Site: brandenburg
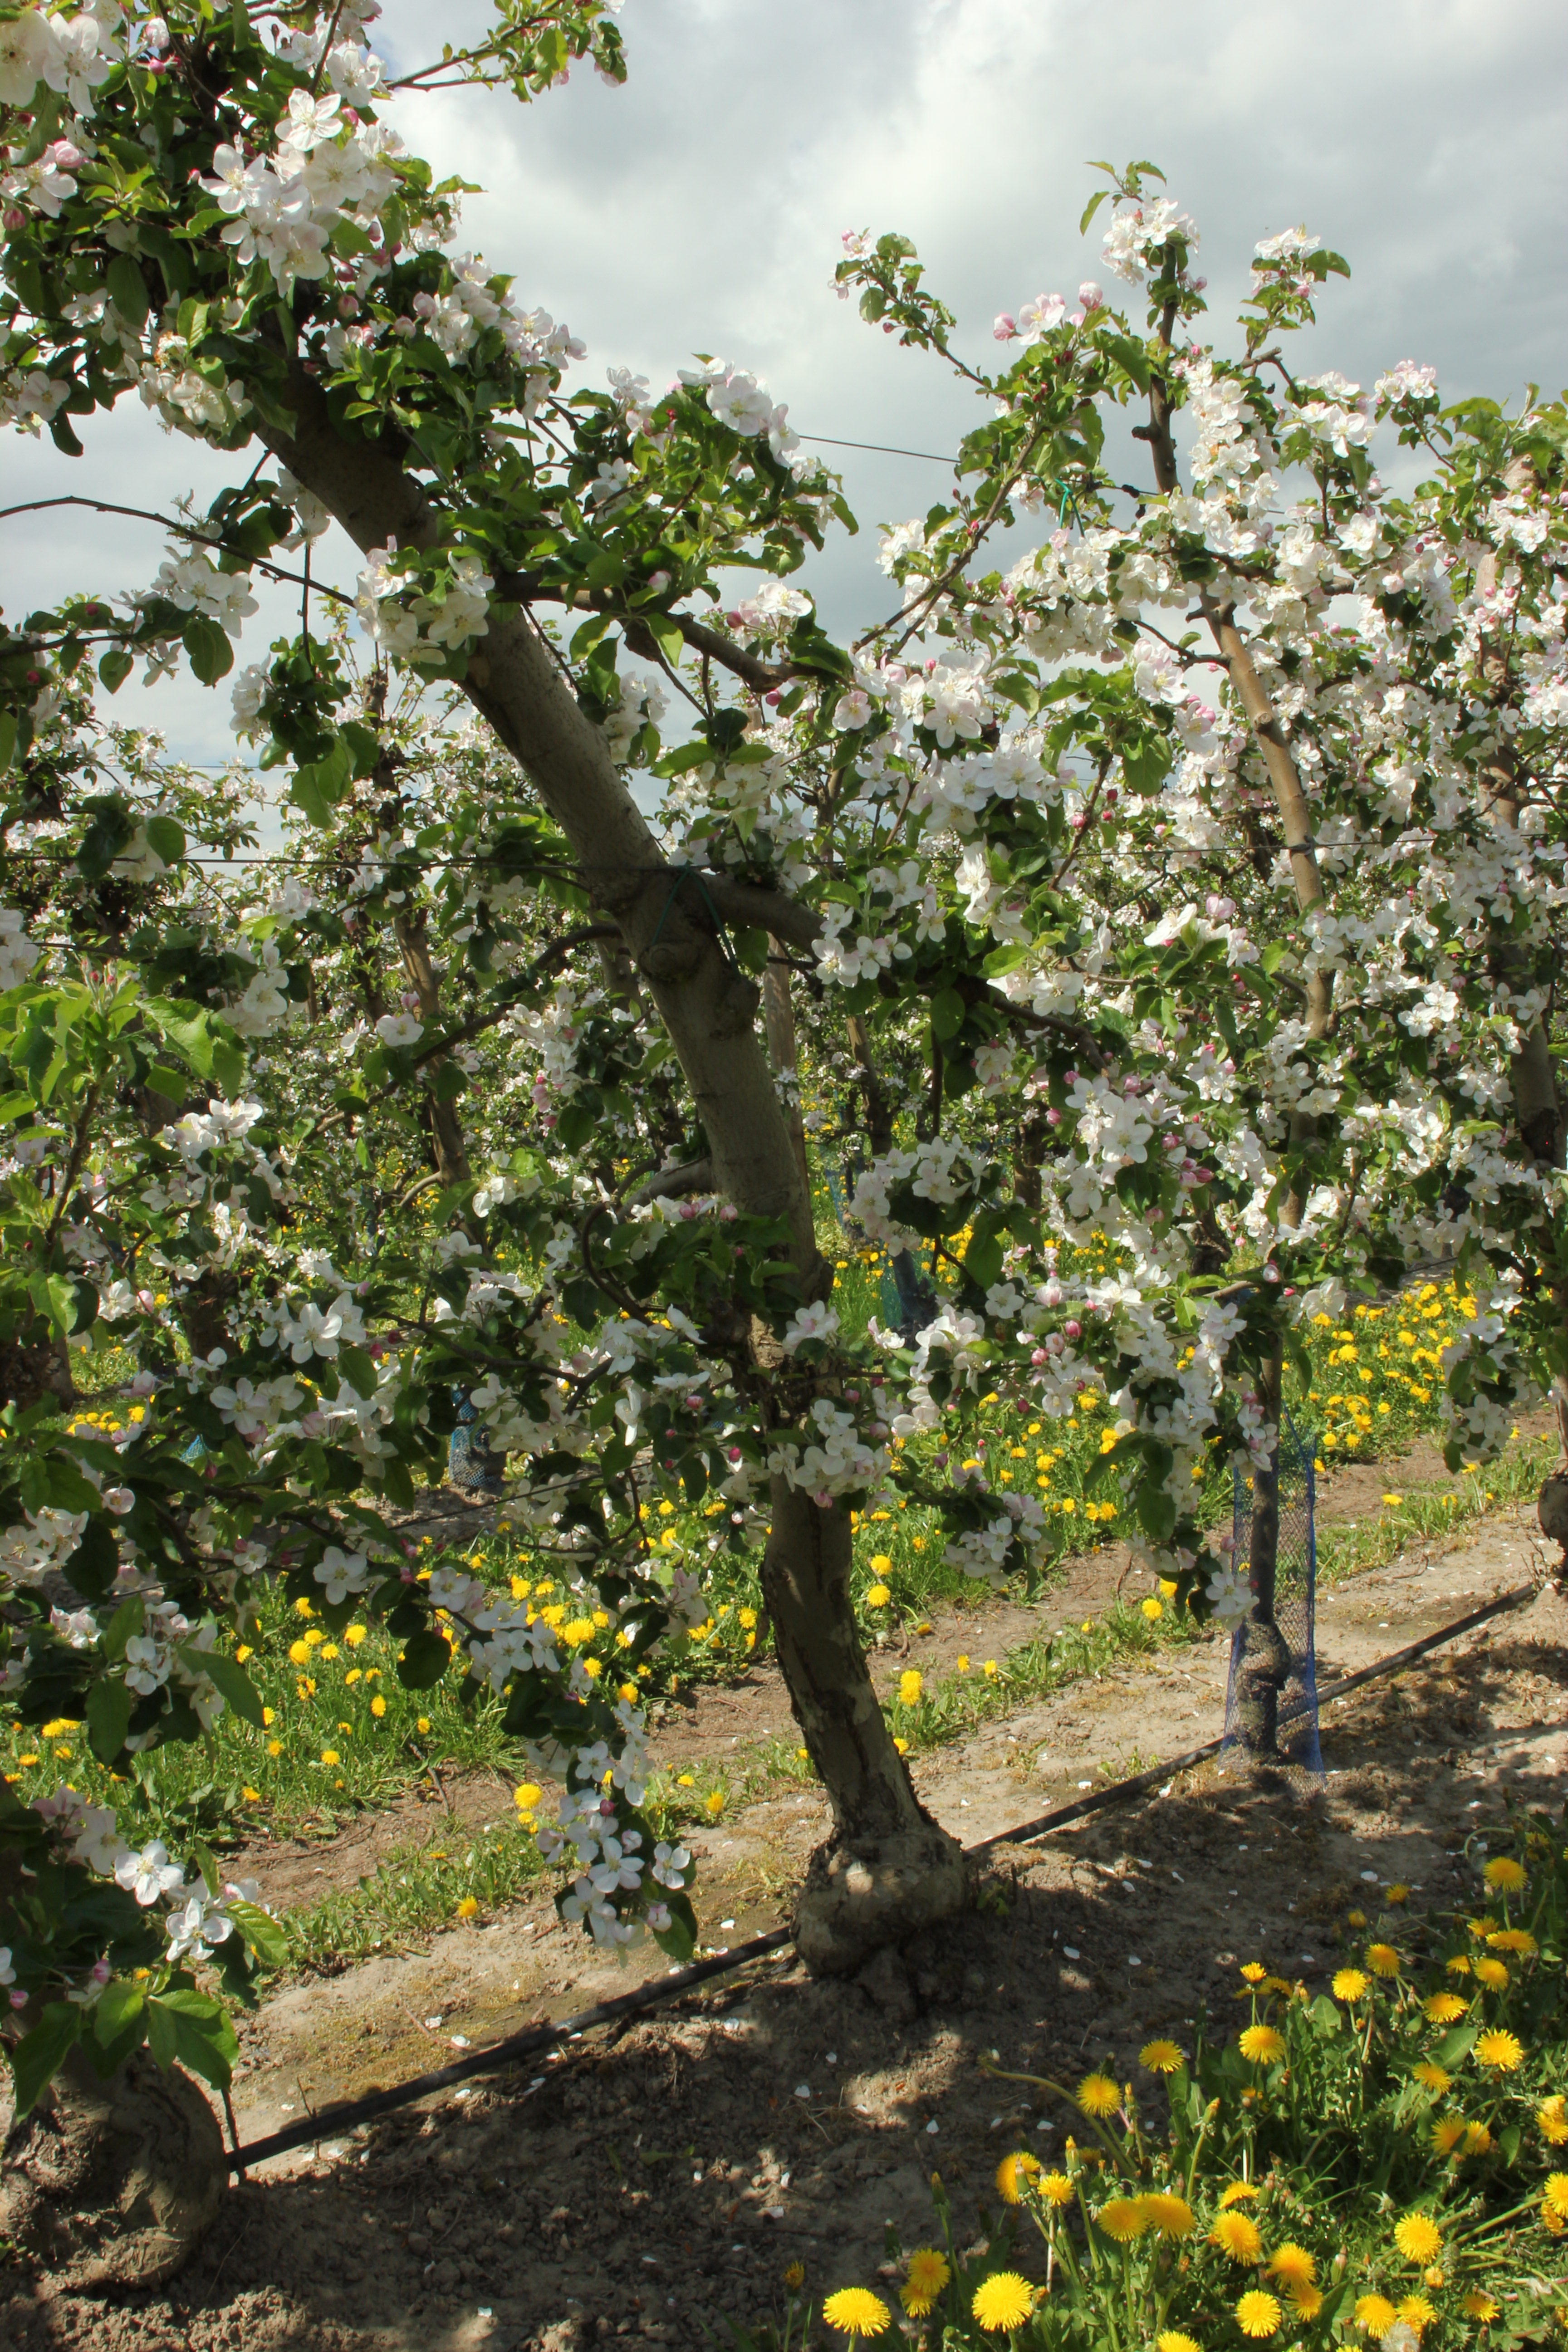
Growth stage (BBCH 65): Flowering